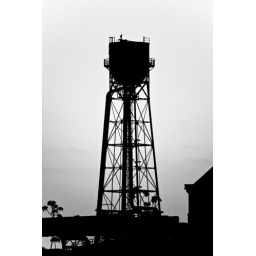
Another boring shot saved by making it black and white